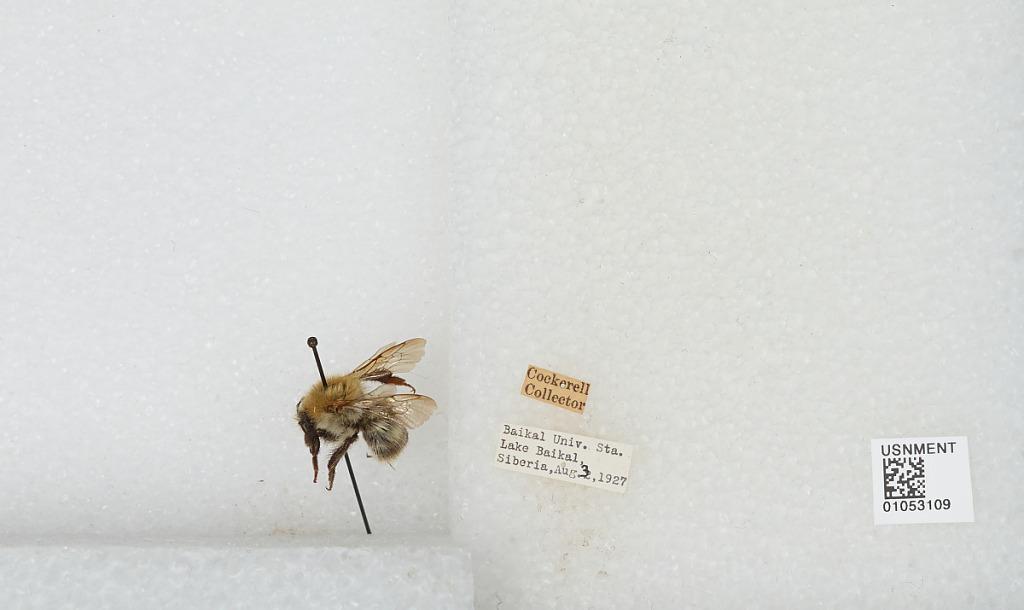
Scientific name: Bombus sp.
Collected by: Cockerell
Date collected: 1927-8-3
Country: Russia
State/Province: Siberia
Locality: Baikal University Station, Lake Baikal